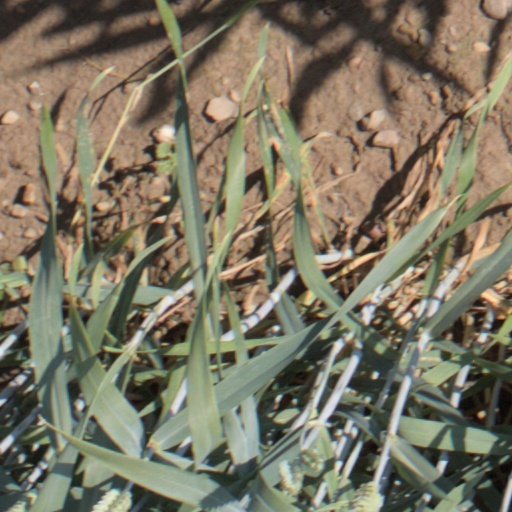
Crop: wheat